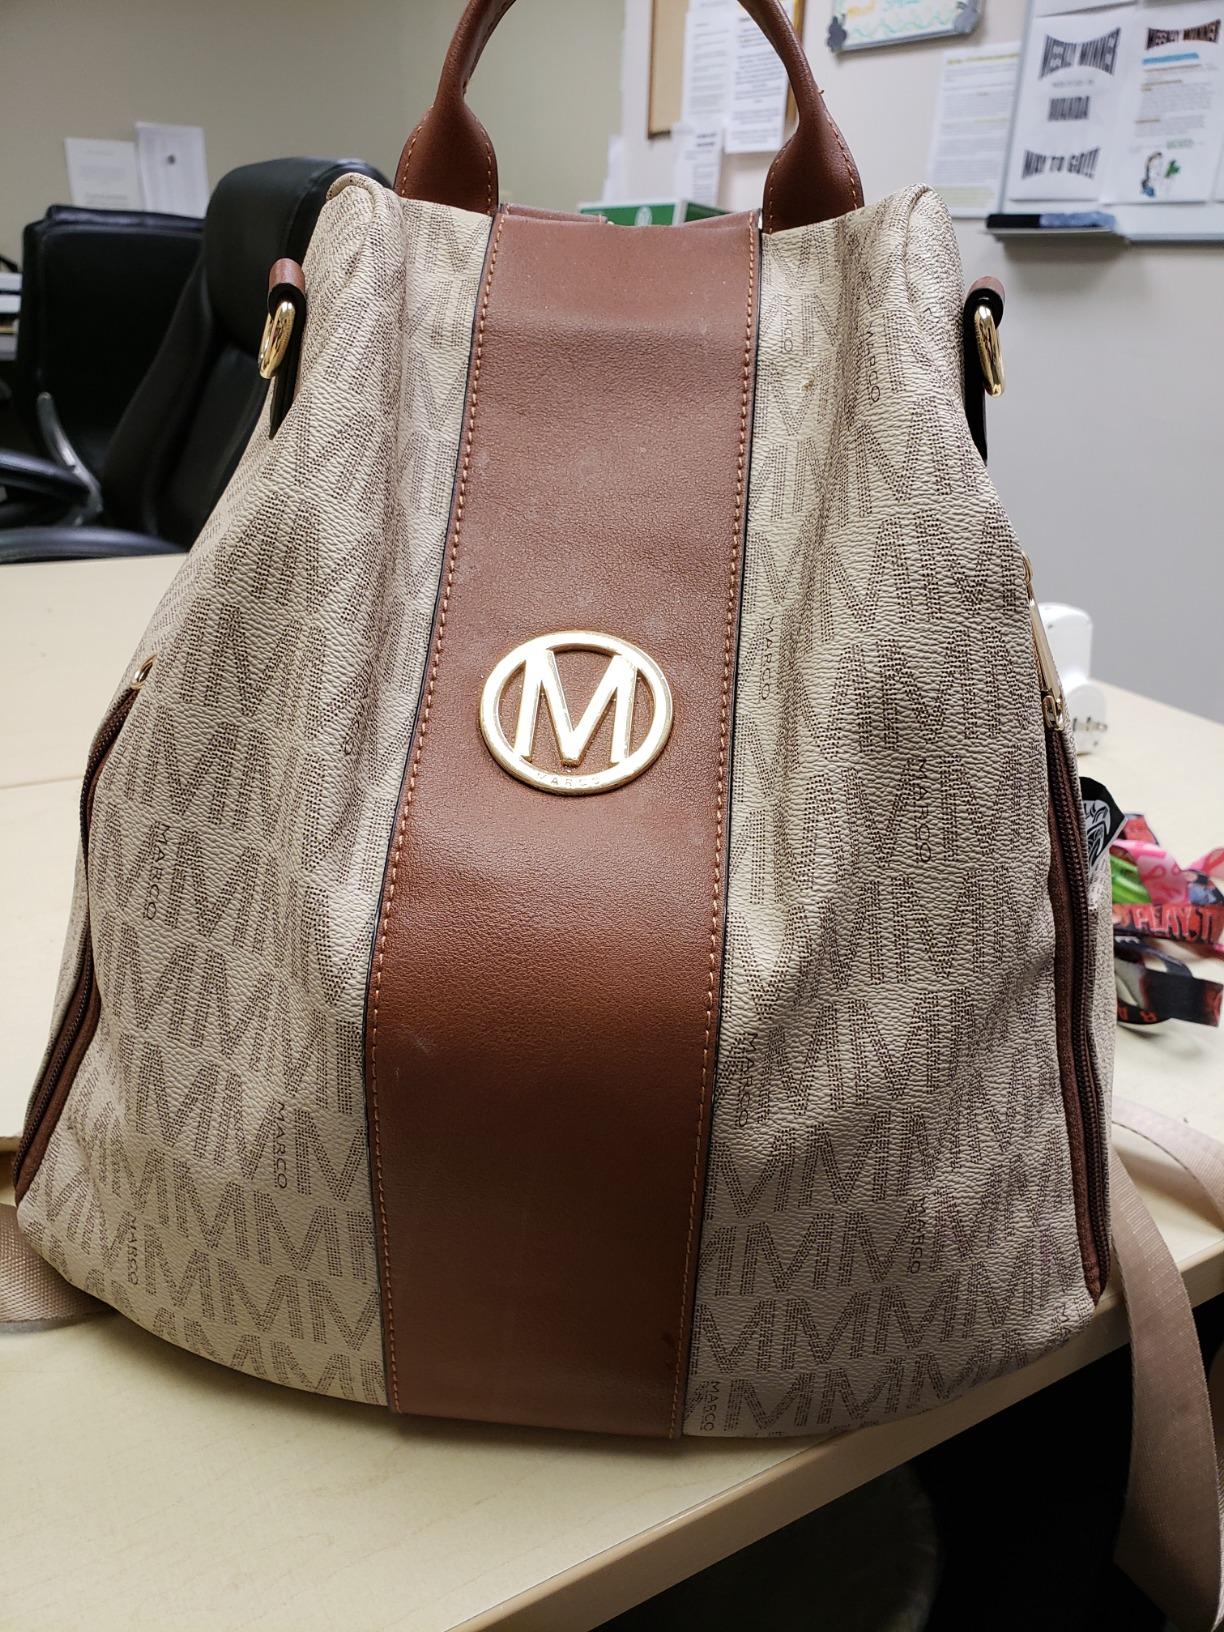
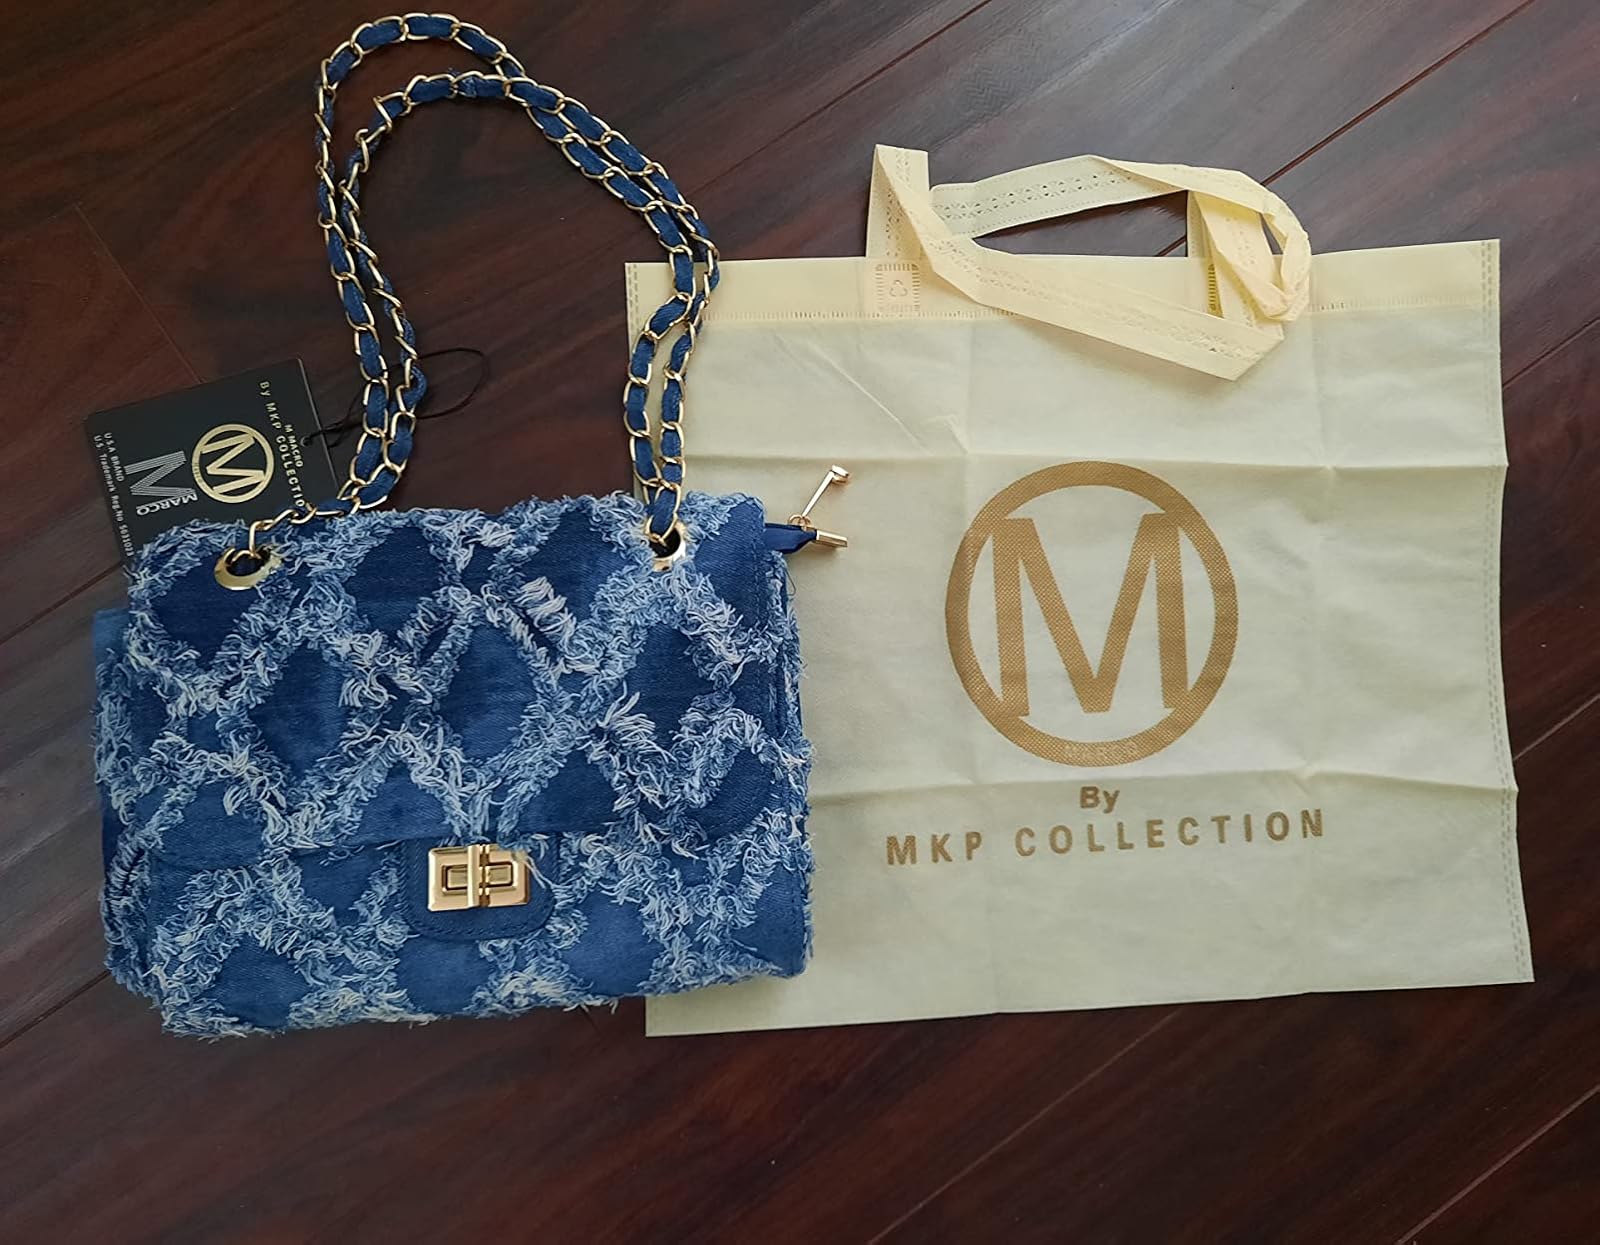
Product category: accessories_handbag
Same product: no